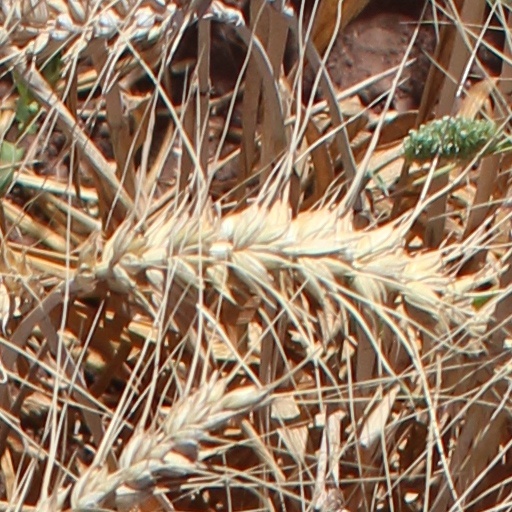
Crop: wheat